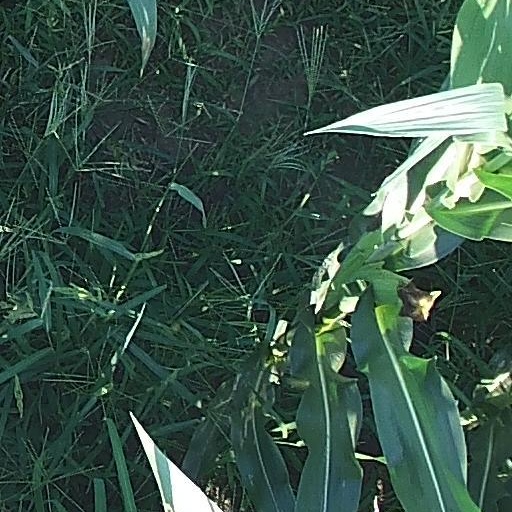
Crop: maize; corn